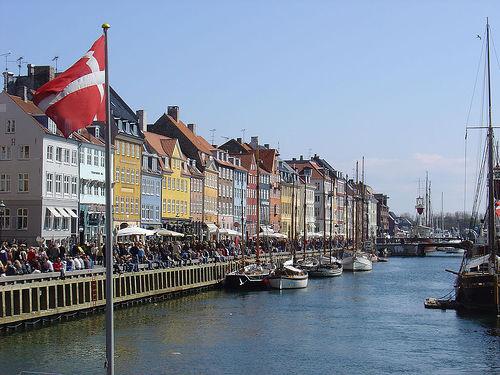
Weather: sun or clear